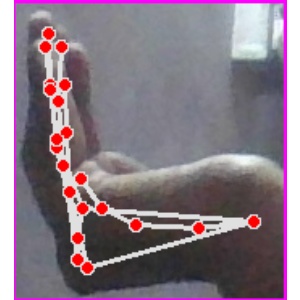
अक्षर: स